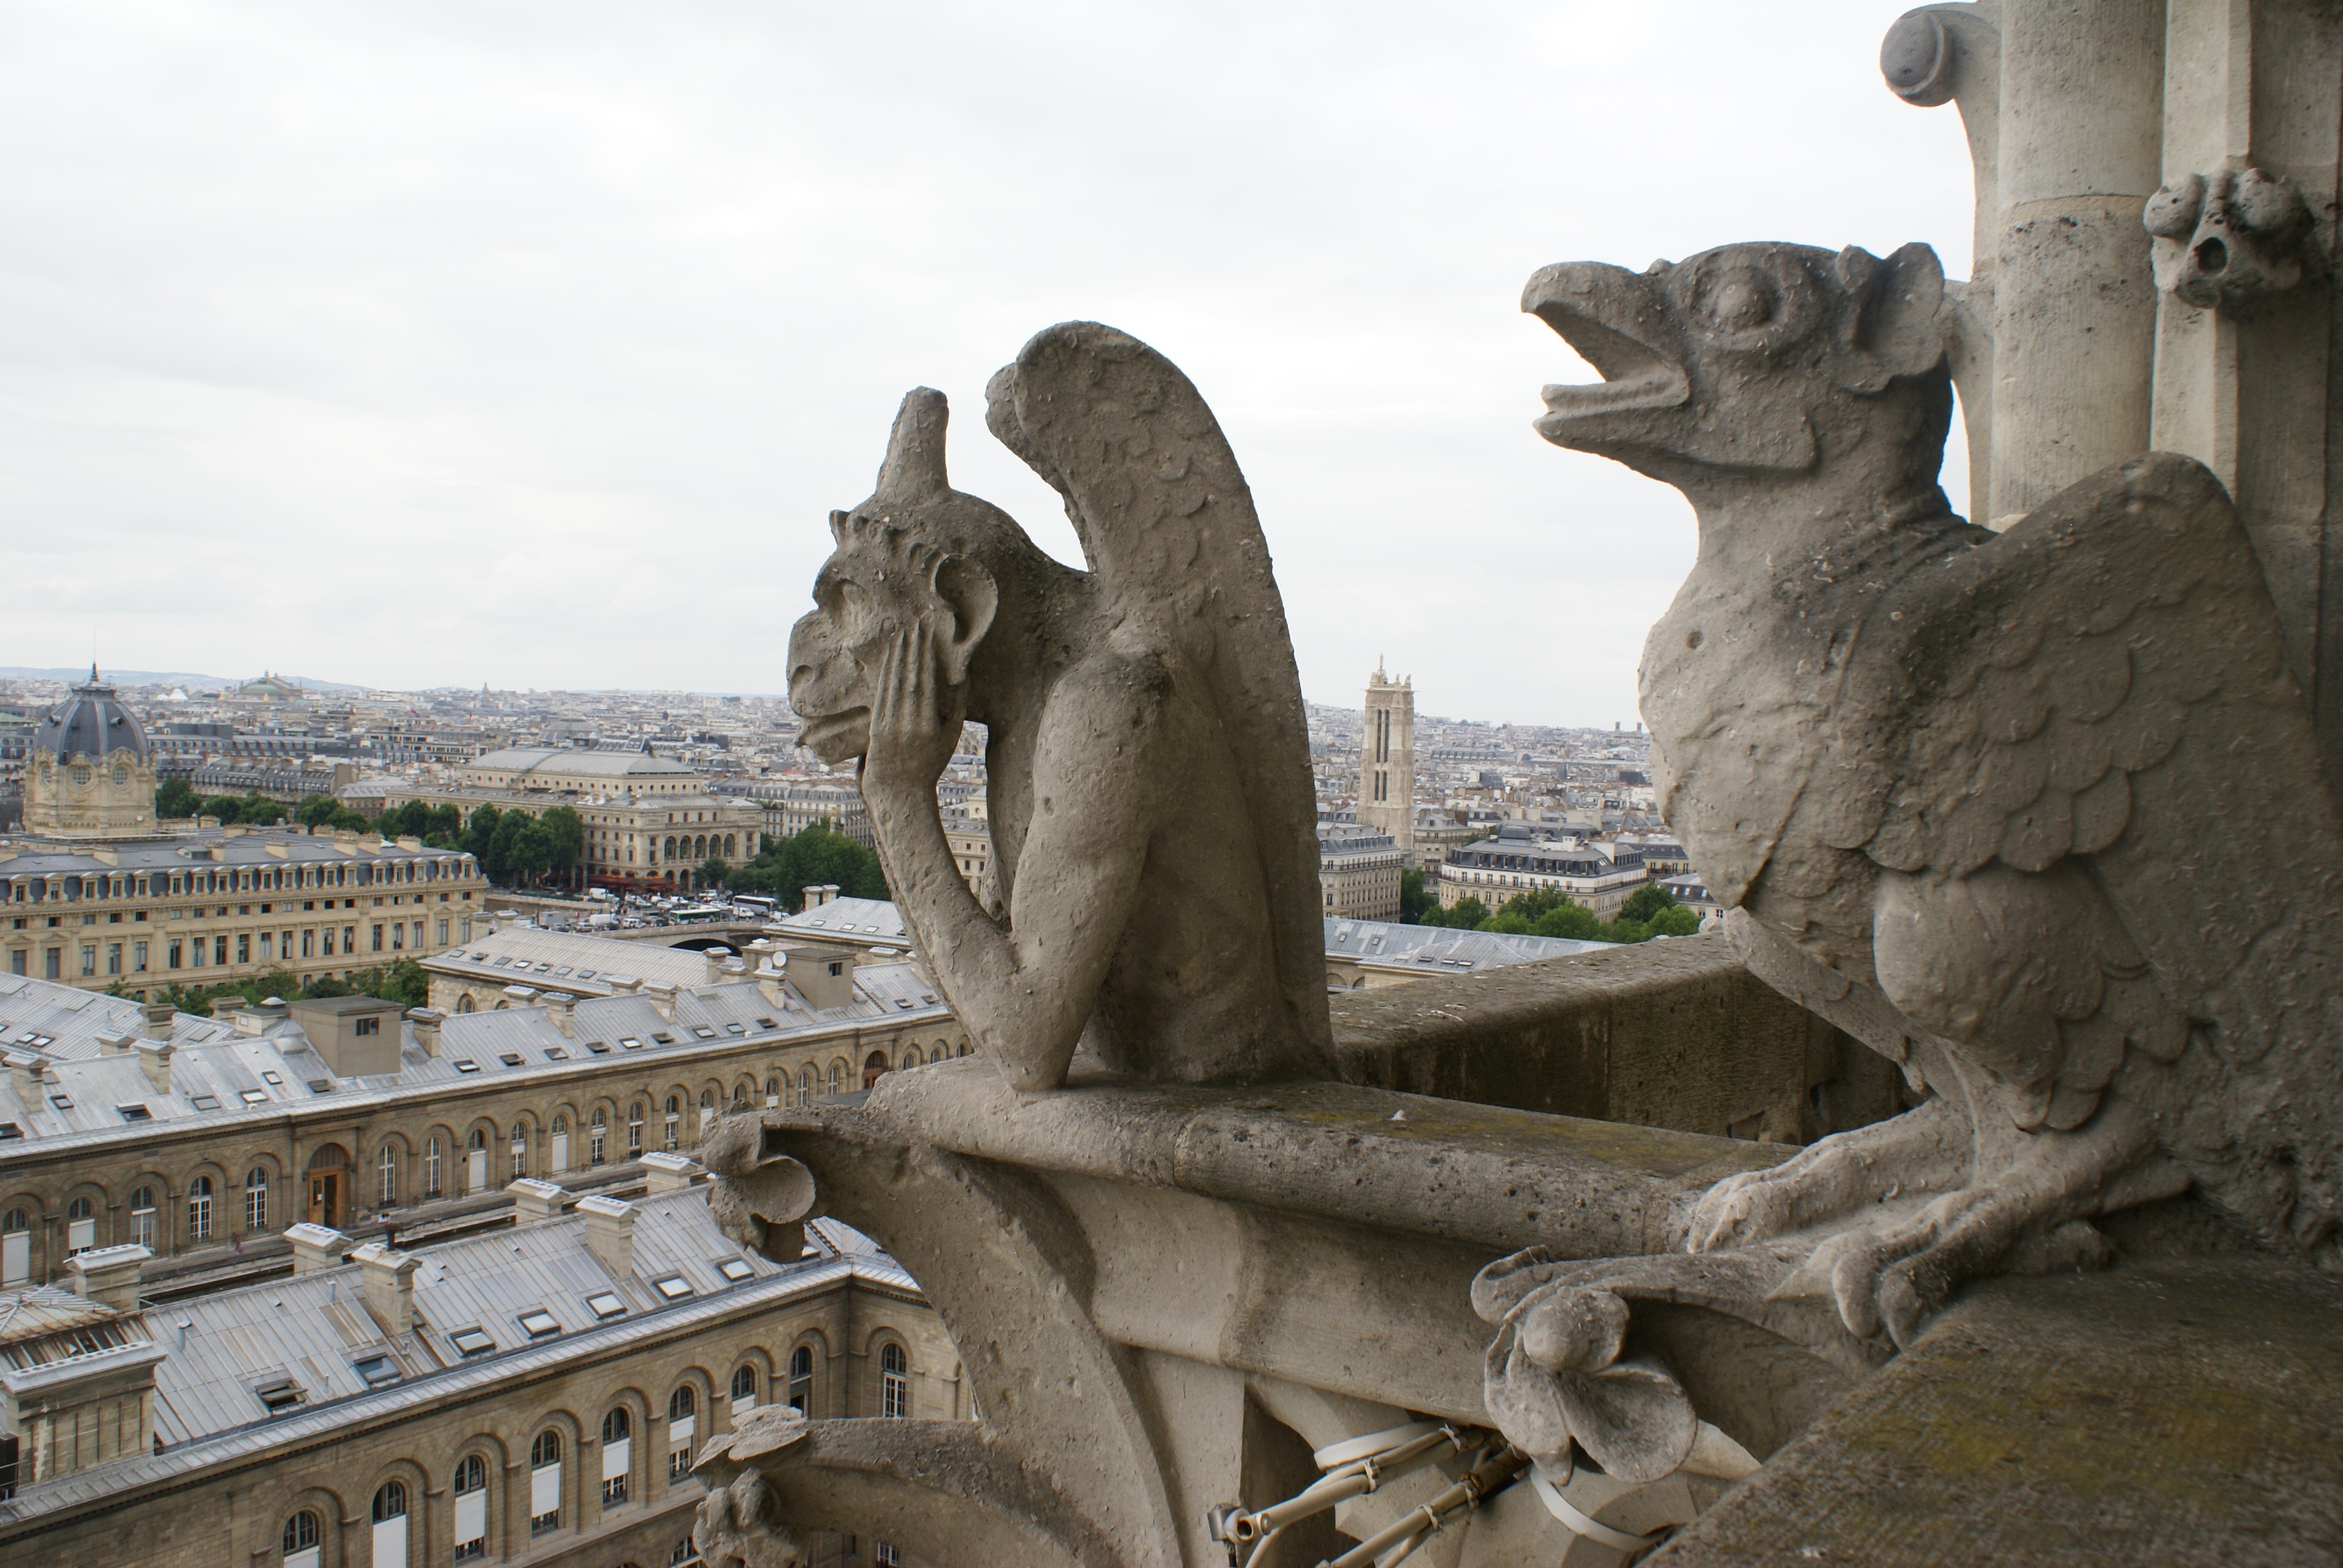
rock, architecture, monument, france, statue, landmark, historic, gargoyle, sculpture, art, temple, carving, ancient rome, ancient history, notre dame de paris, capital architecture